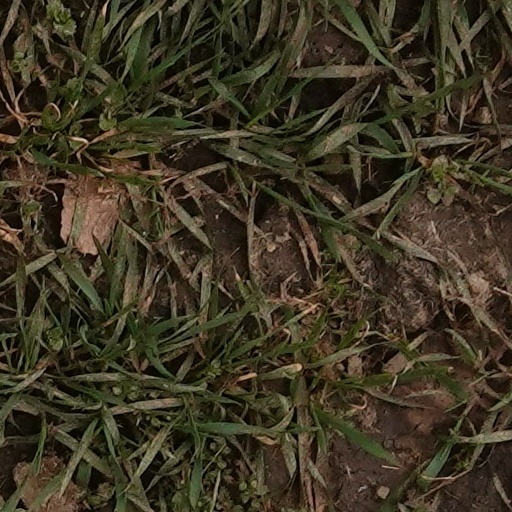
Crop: wheat